The Argonauts

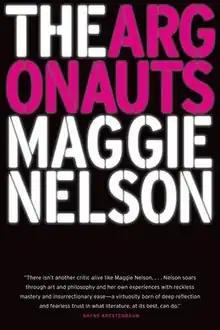
The 2016 paperback cover of The Argonauts by Maggie Nelson

The Argonauts is a book by poet and critic Maggie Nelson, published in 2015. It mixes philosophical theory with memoir.